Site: brandenburg
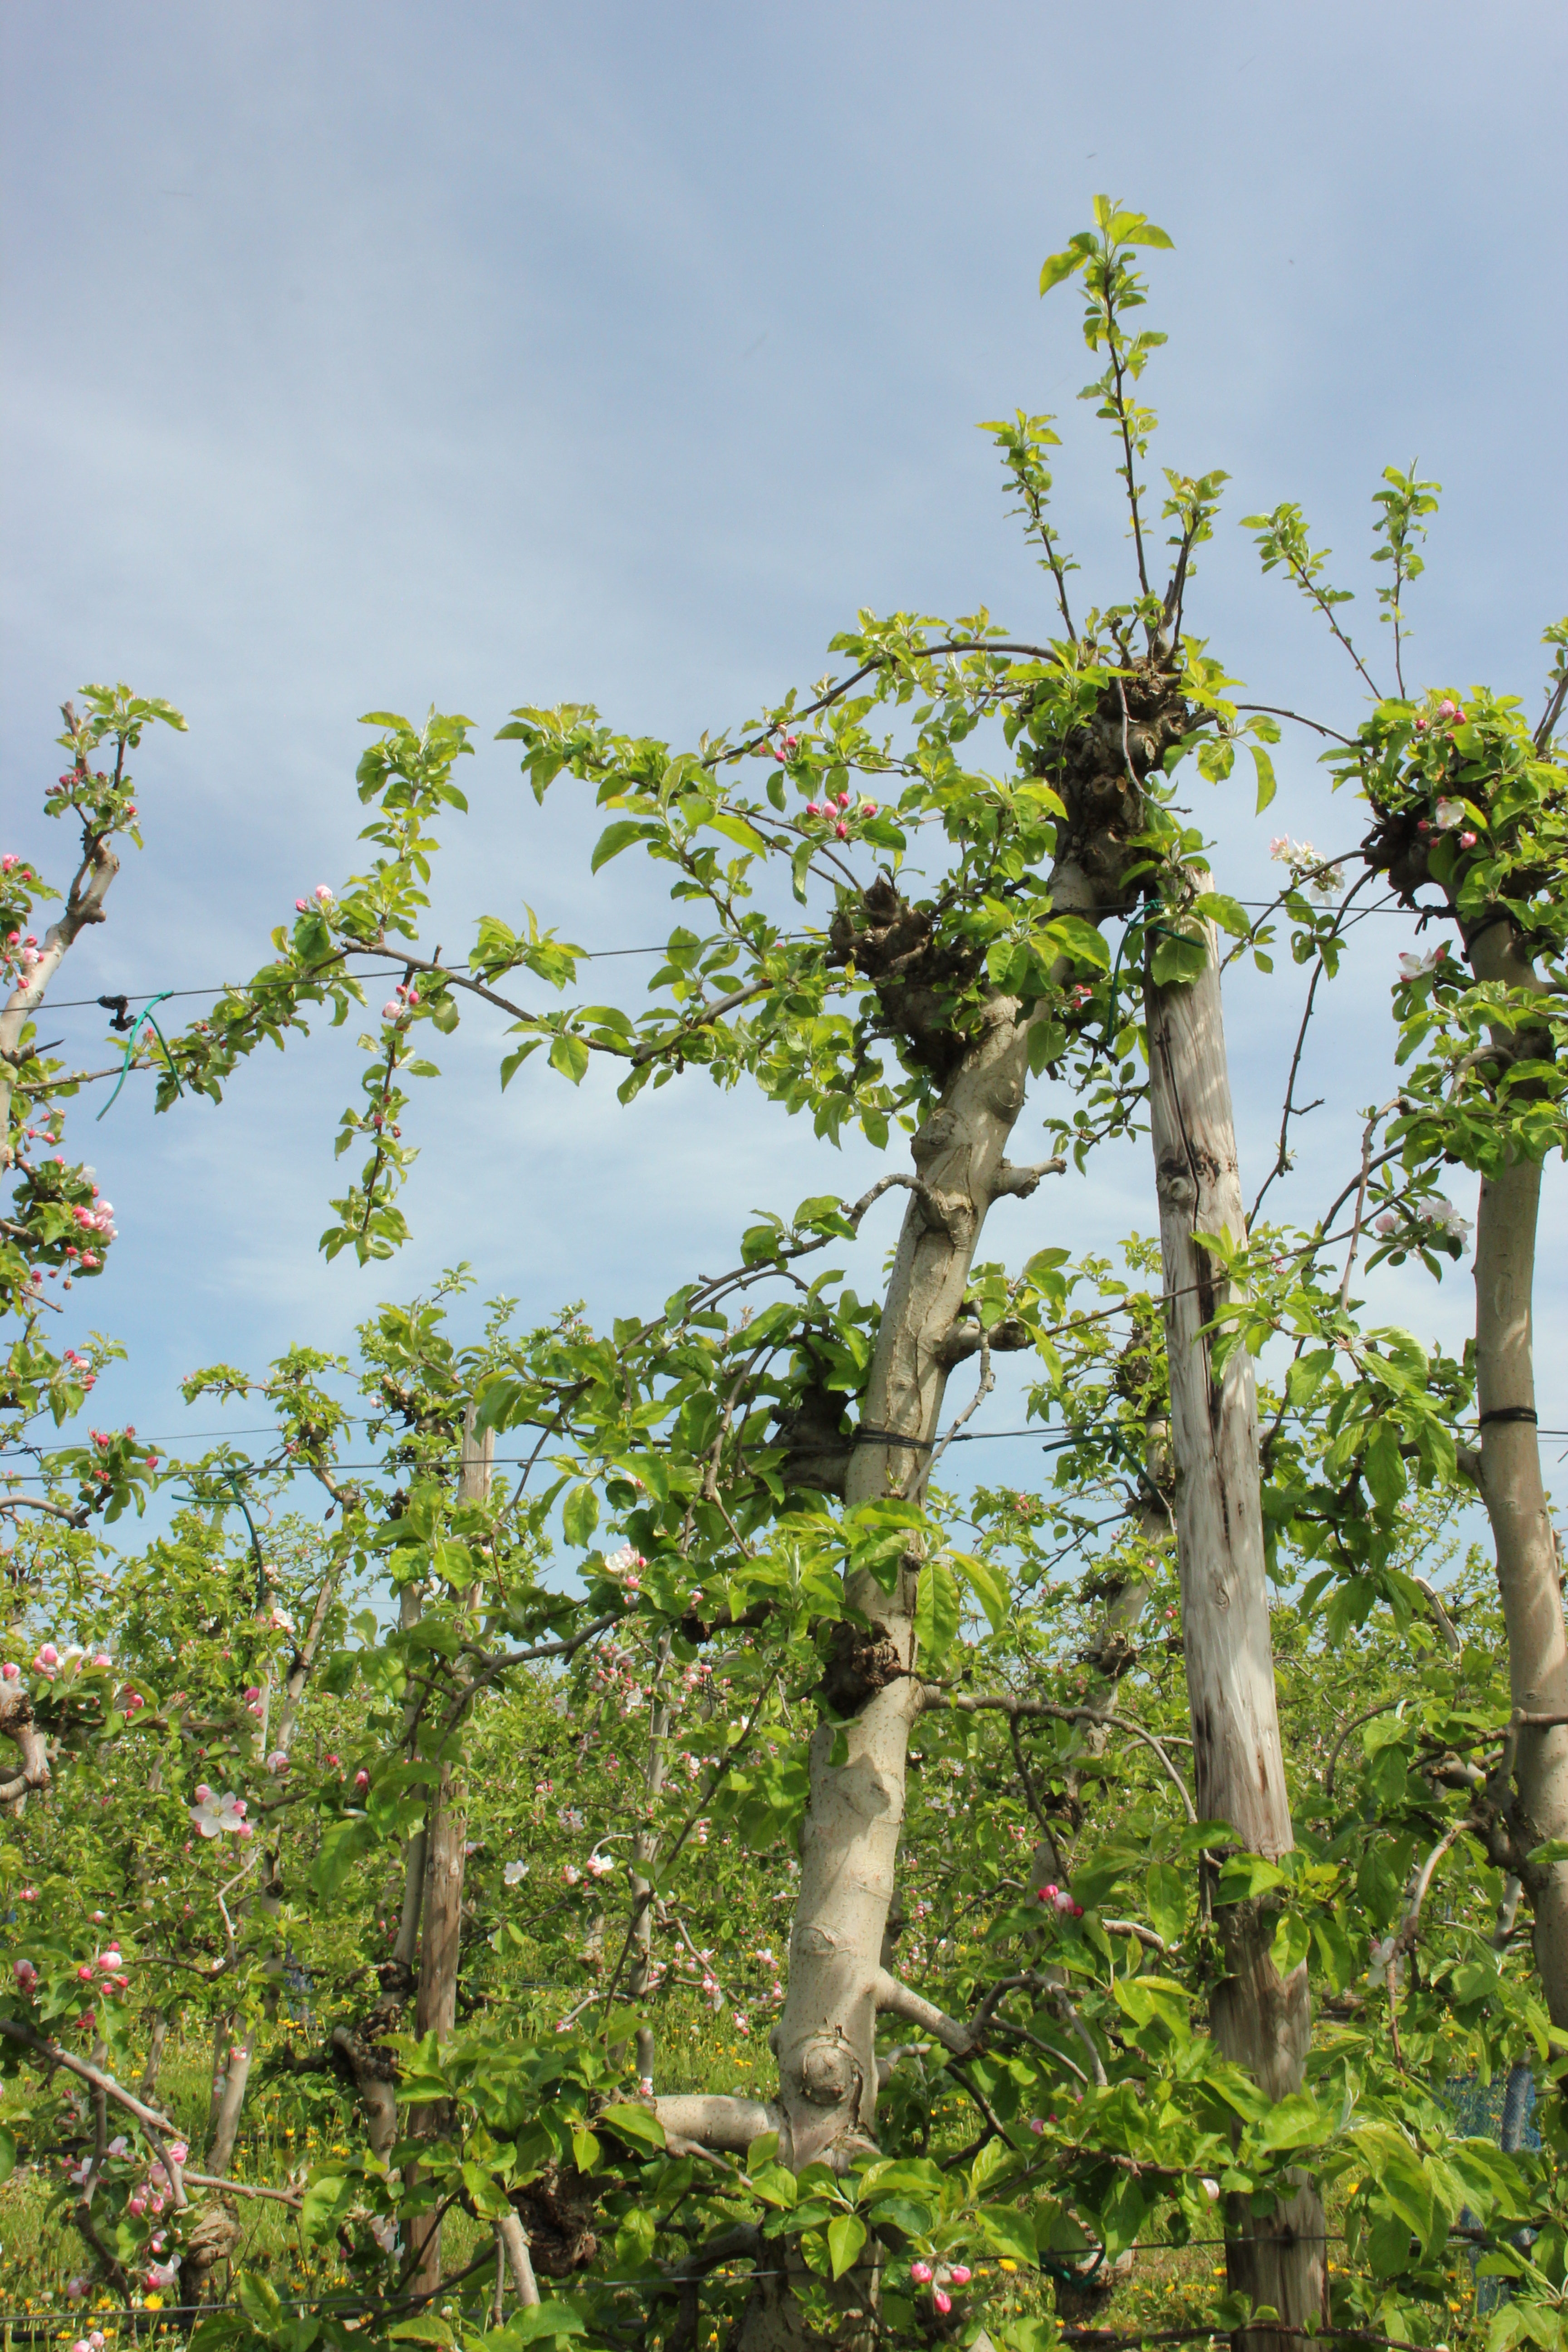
Growth stage (BBCH 60): Flowering